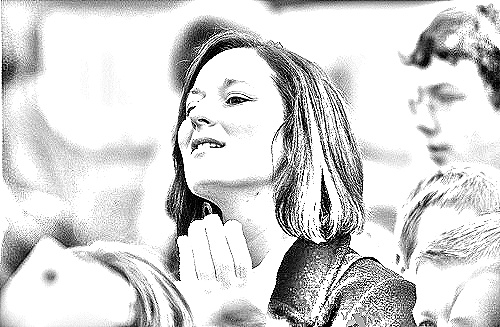
Portrait style: Sketch Portrait